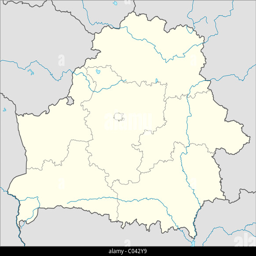
illustrated map of the country